Walsham How

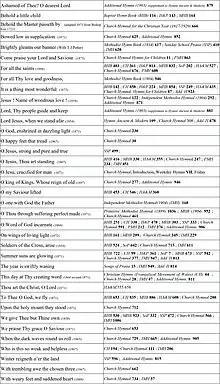
Table listing of William Walsham How located in various hymn books

He died while on holiday in Ireland, on 10 August 1897 in Leenane, County Mayo. Although there is a marble memorial to him in Wakefield Cathedral, he was buried in Whittington, Shropshire, where he had been rector for 28 years. There is also a memorial plaque to him inside the London city church of St Helen's, Bishopsgate, bearing the line "Sweet is the calm of Paradise the blest" from his hymn, "For all the saints".